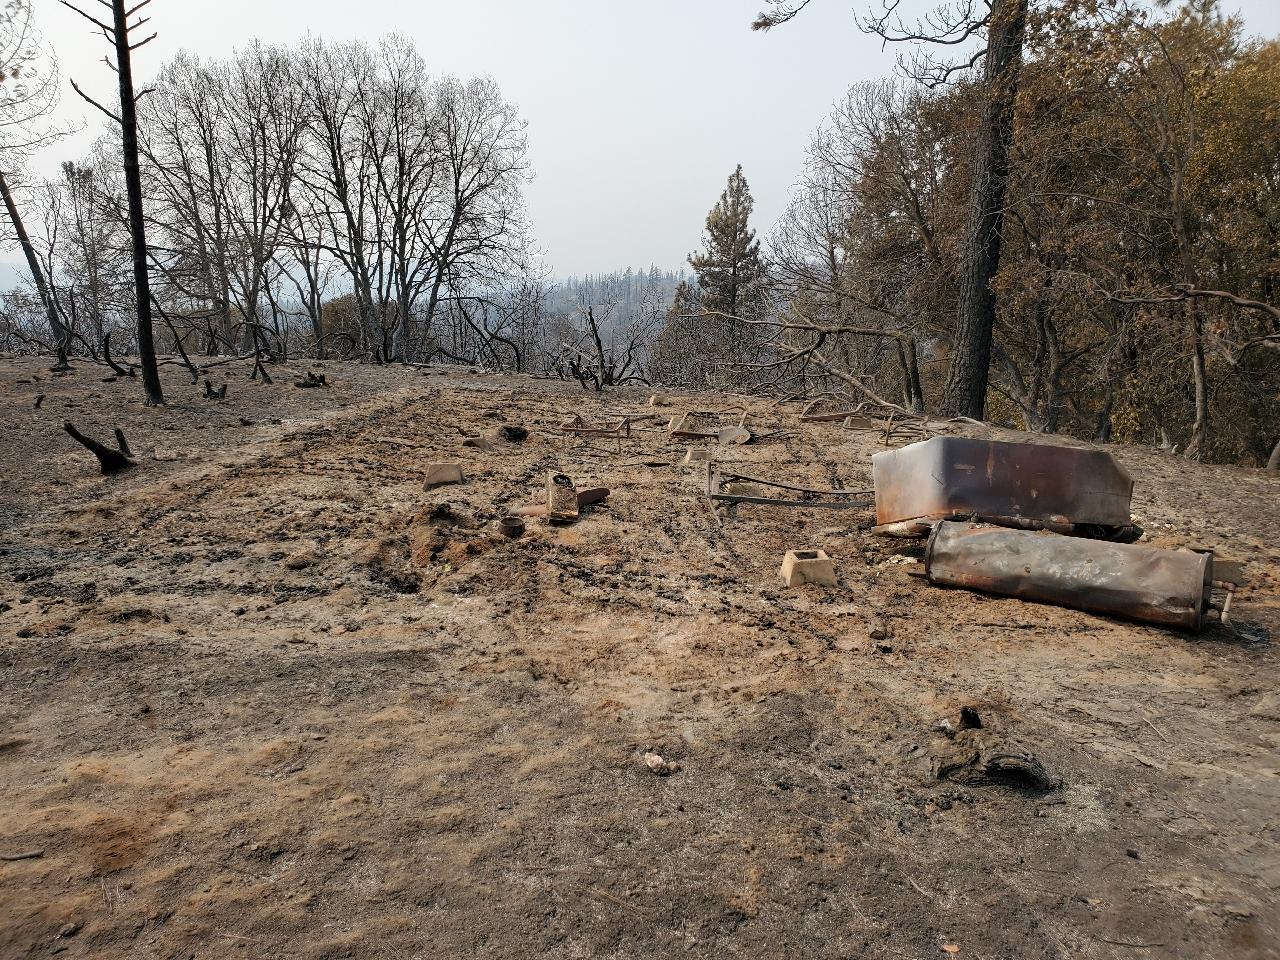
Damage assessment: destroyed